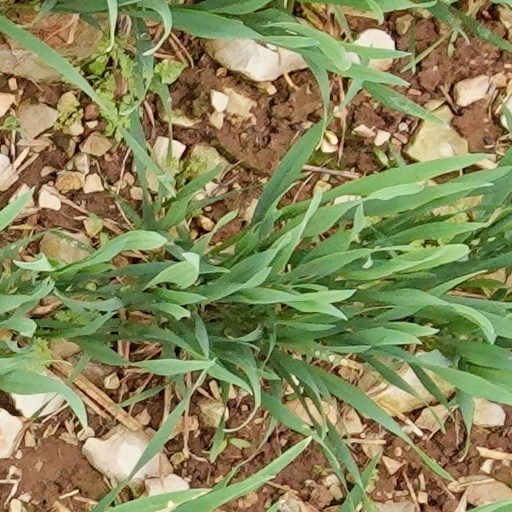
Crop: wheat